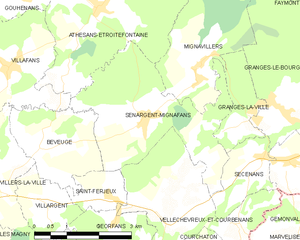
Carte des communes françaises